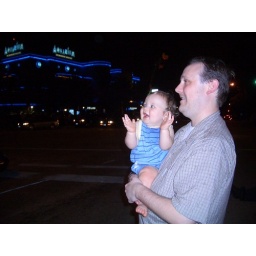
Iain was really pretty indifferent to the fireworks. He was more interested in the people walking by and the cars driving by.